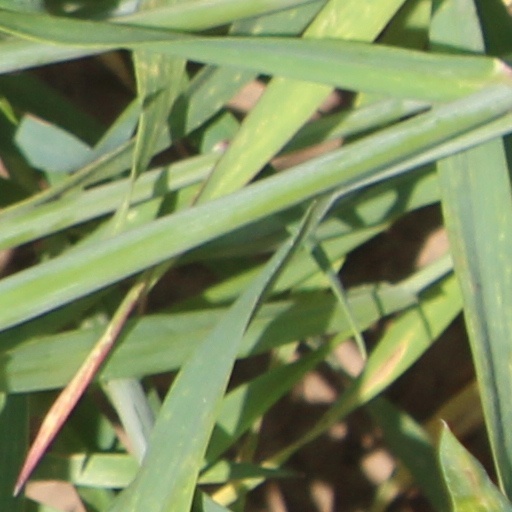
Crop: wheat